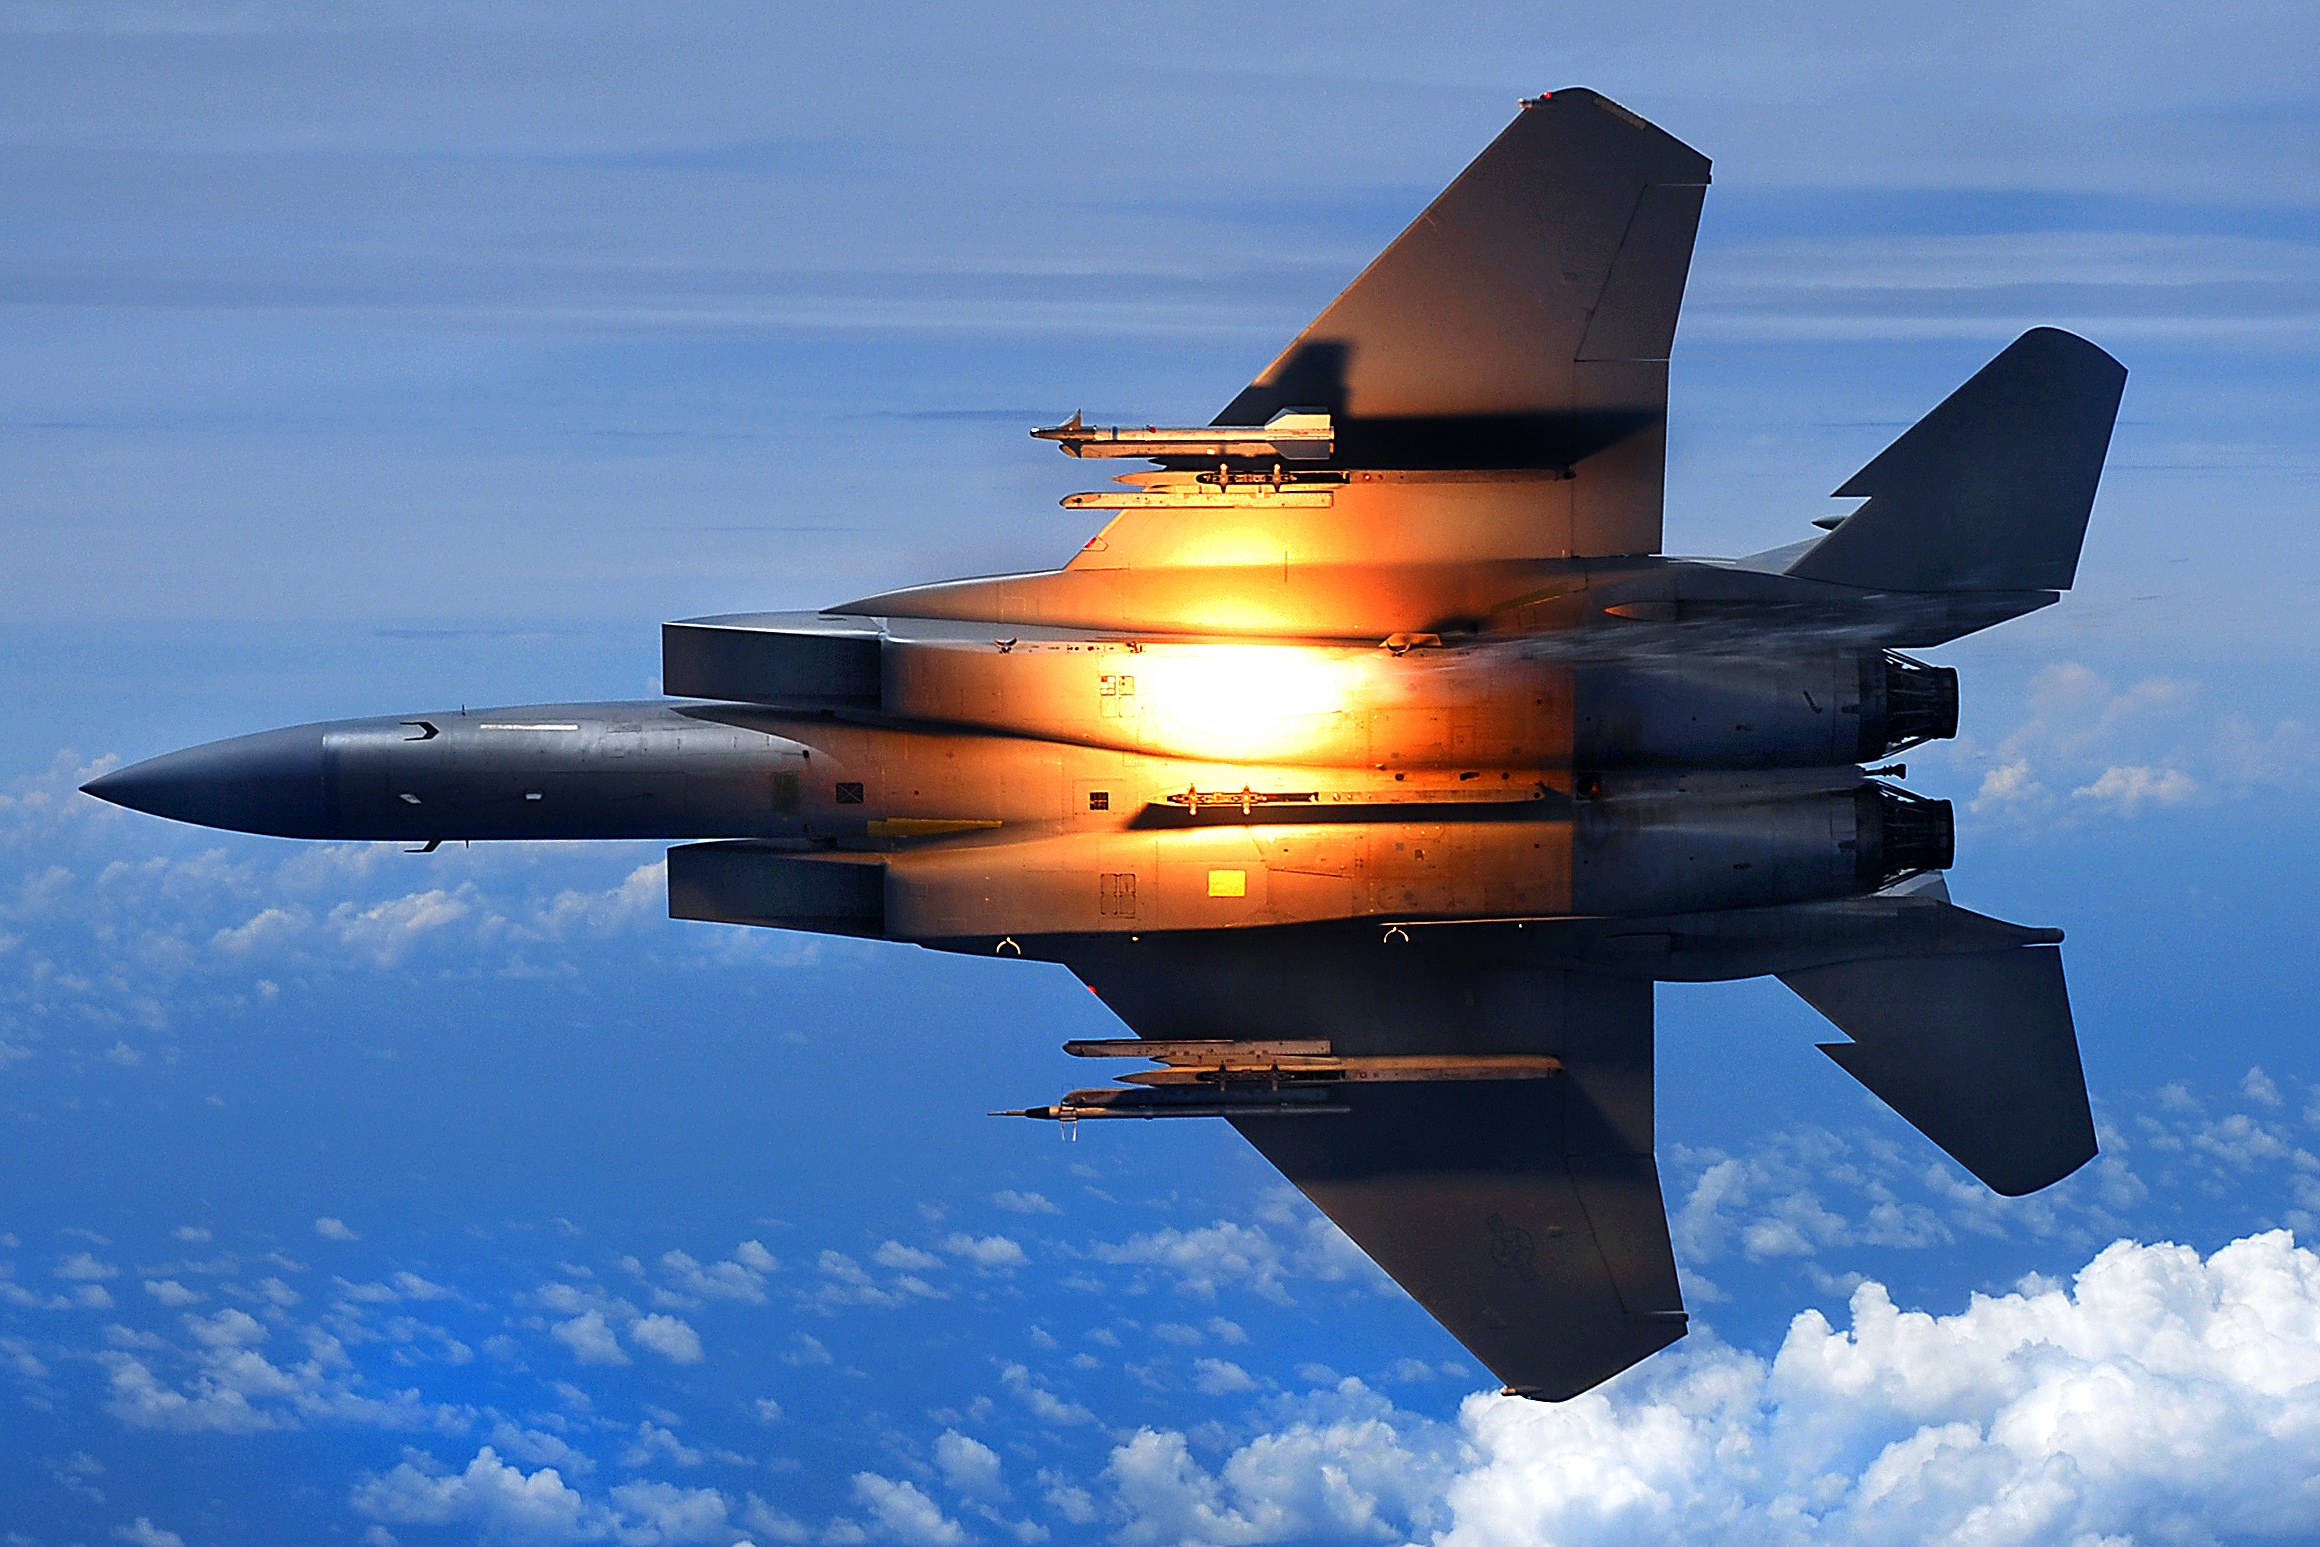
wing, airplane, plane, aircraft, military, jet, vehicle, airline, aviation, flight, training, eagle, flare, clouds, fighter, boeing, release, air force, jet aircraft, fighter aircraft, military aircraft, f 15, atmosphere of earth, aerospace engineering, aircraft engine, lockheed martin, lockheed martin f 22 raptor